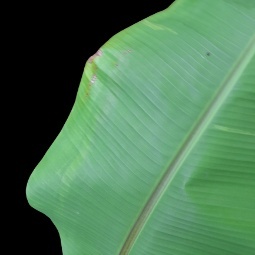
Label: Zinc